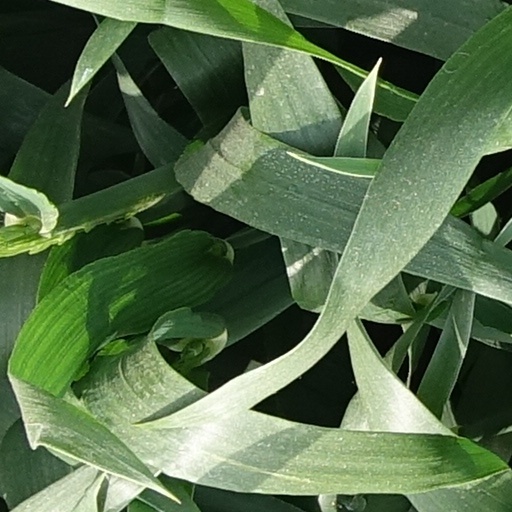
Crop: wheat